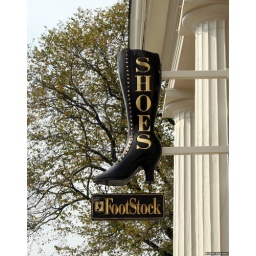
An interesting sign for a shoe store spotted in downtown Concord, MA.